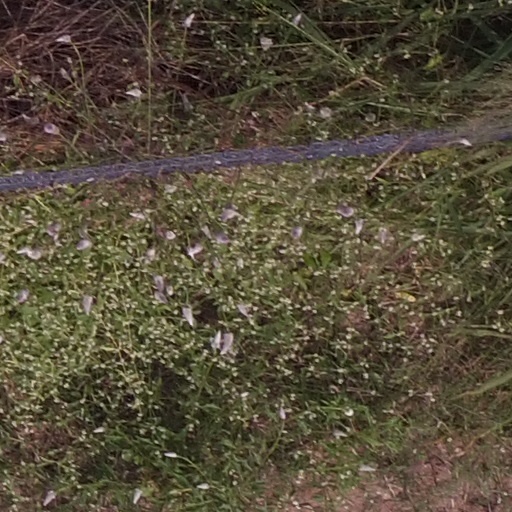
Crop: maize; corn